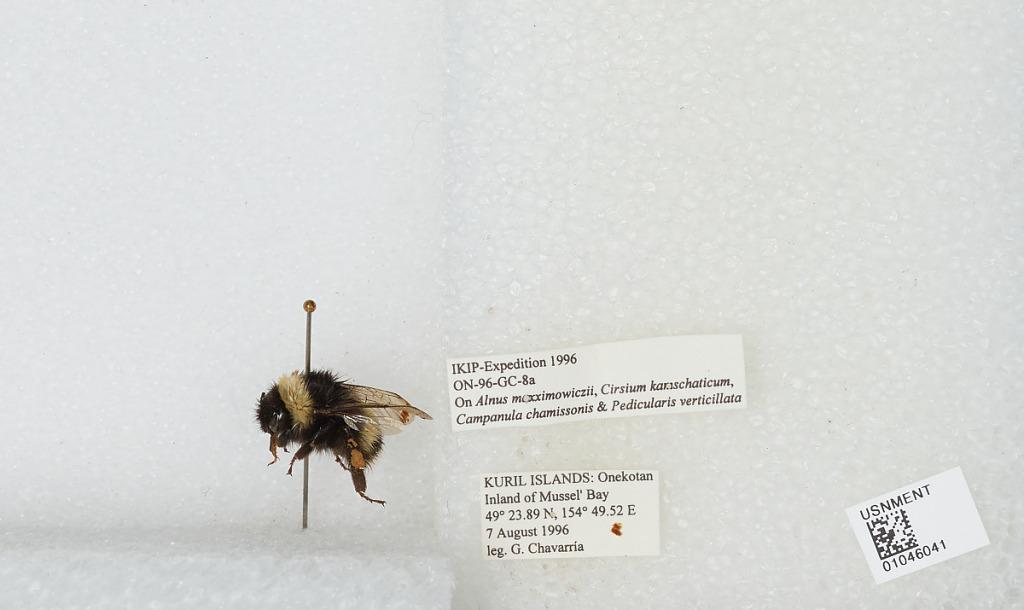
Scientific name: Bombus sp.
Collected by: G. Chavarria
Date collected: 1996-8-7
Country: Russia
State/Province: Sakhalin
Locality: Onekotan Island, inland of Mussel' Bay, Kuril Islands
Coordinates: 49.3981, 154.825